Flekkerøy Church

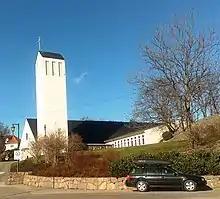
View of the church

The church on Flekkerøy was built in 1960 and as one of the most active parishes in the region, the church grew rapidly. In 1970, the church was expanded and again in 1988, the balcony seating was expanded.